Toyota L engine

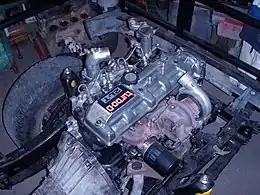
Early 2L-T

The 2L-T is a turbo version of the 2L still being produced since 1982. The bore and stroke are the same but the 2L-T has a compression ratio of 20:1. Output is gross at 4000 rpm with gross of torque at 2200 rpm. A dual mass flywheel was introduced in 1985 and pilot fuel injection in 1988.